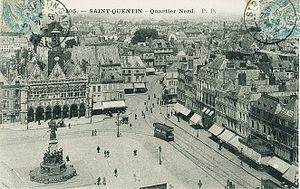
St Quentin (Aisne - France)
La ville de Saint-Quentin, située dans le département de l'Aisne, a disposé d'un réseau de tramway de 1899 à 1956.
Saint-Quentin [sɛ̃kɑ̃tɛ̃] est une commune française située dans le département de l'Aisne, en région Hauts-de-France. Comptant la plus importante population du département, dont elle est une sous-préfecture, Saint-Quentin est la neuvième commune la plus peuplée de la région. La ville picarde est située sur la Somme. Les habitants de Saint-Quentin sont les Saint-Quentinois.